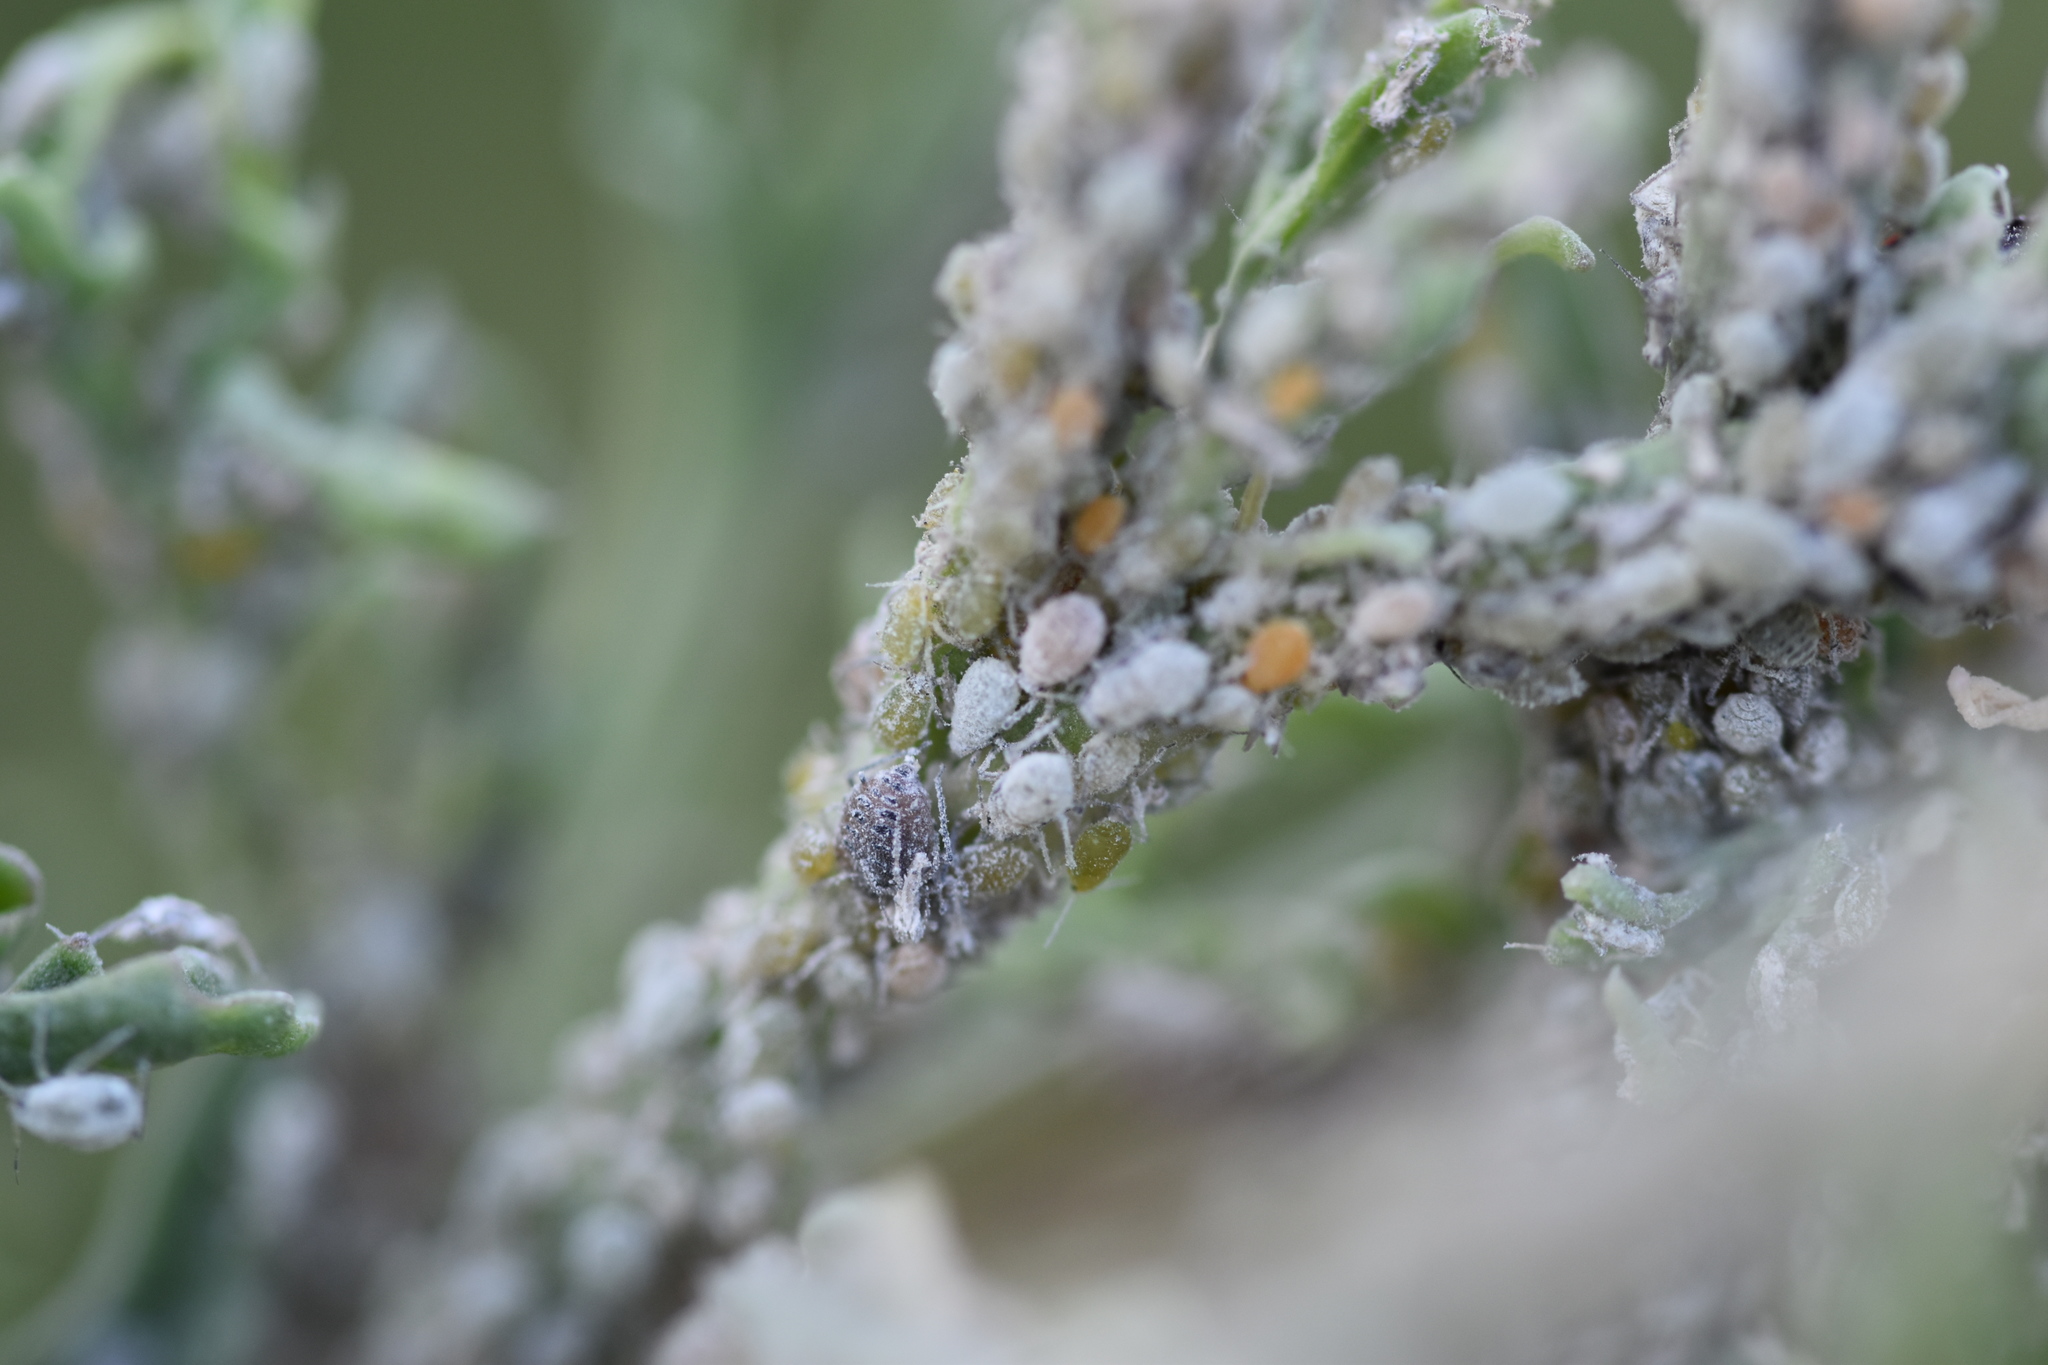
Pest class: cabbage_aphid